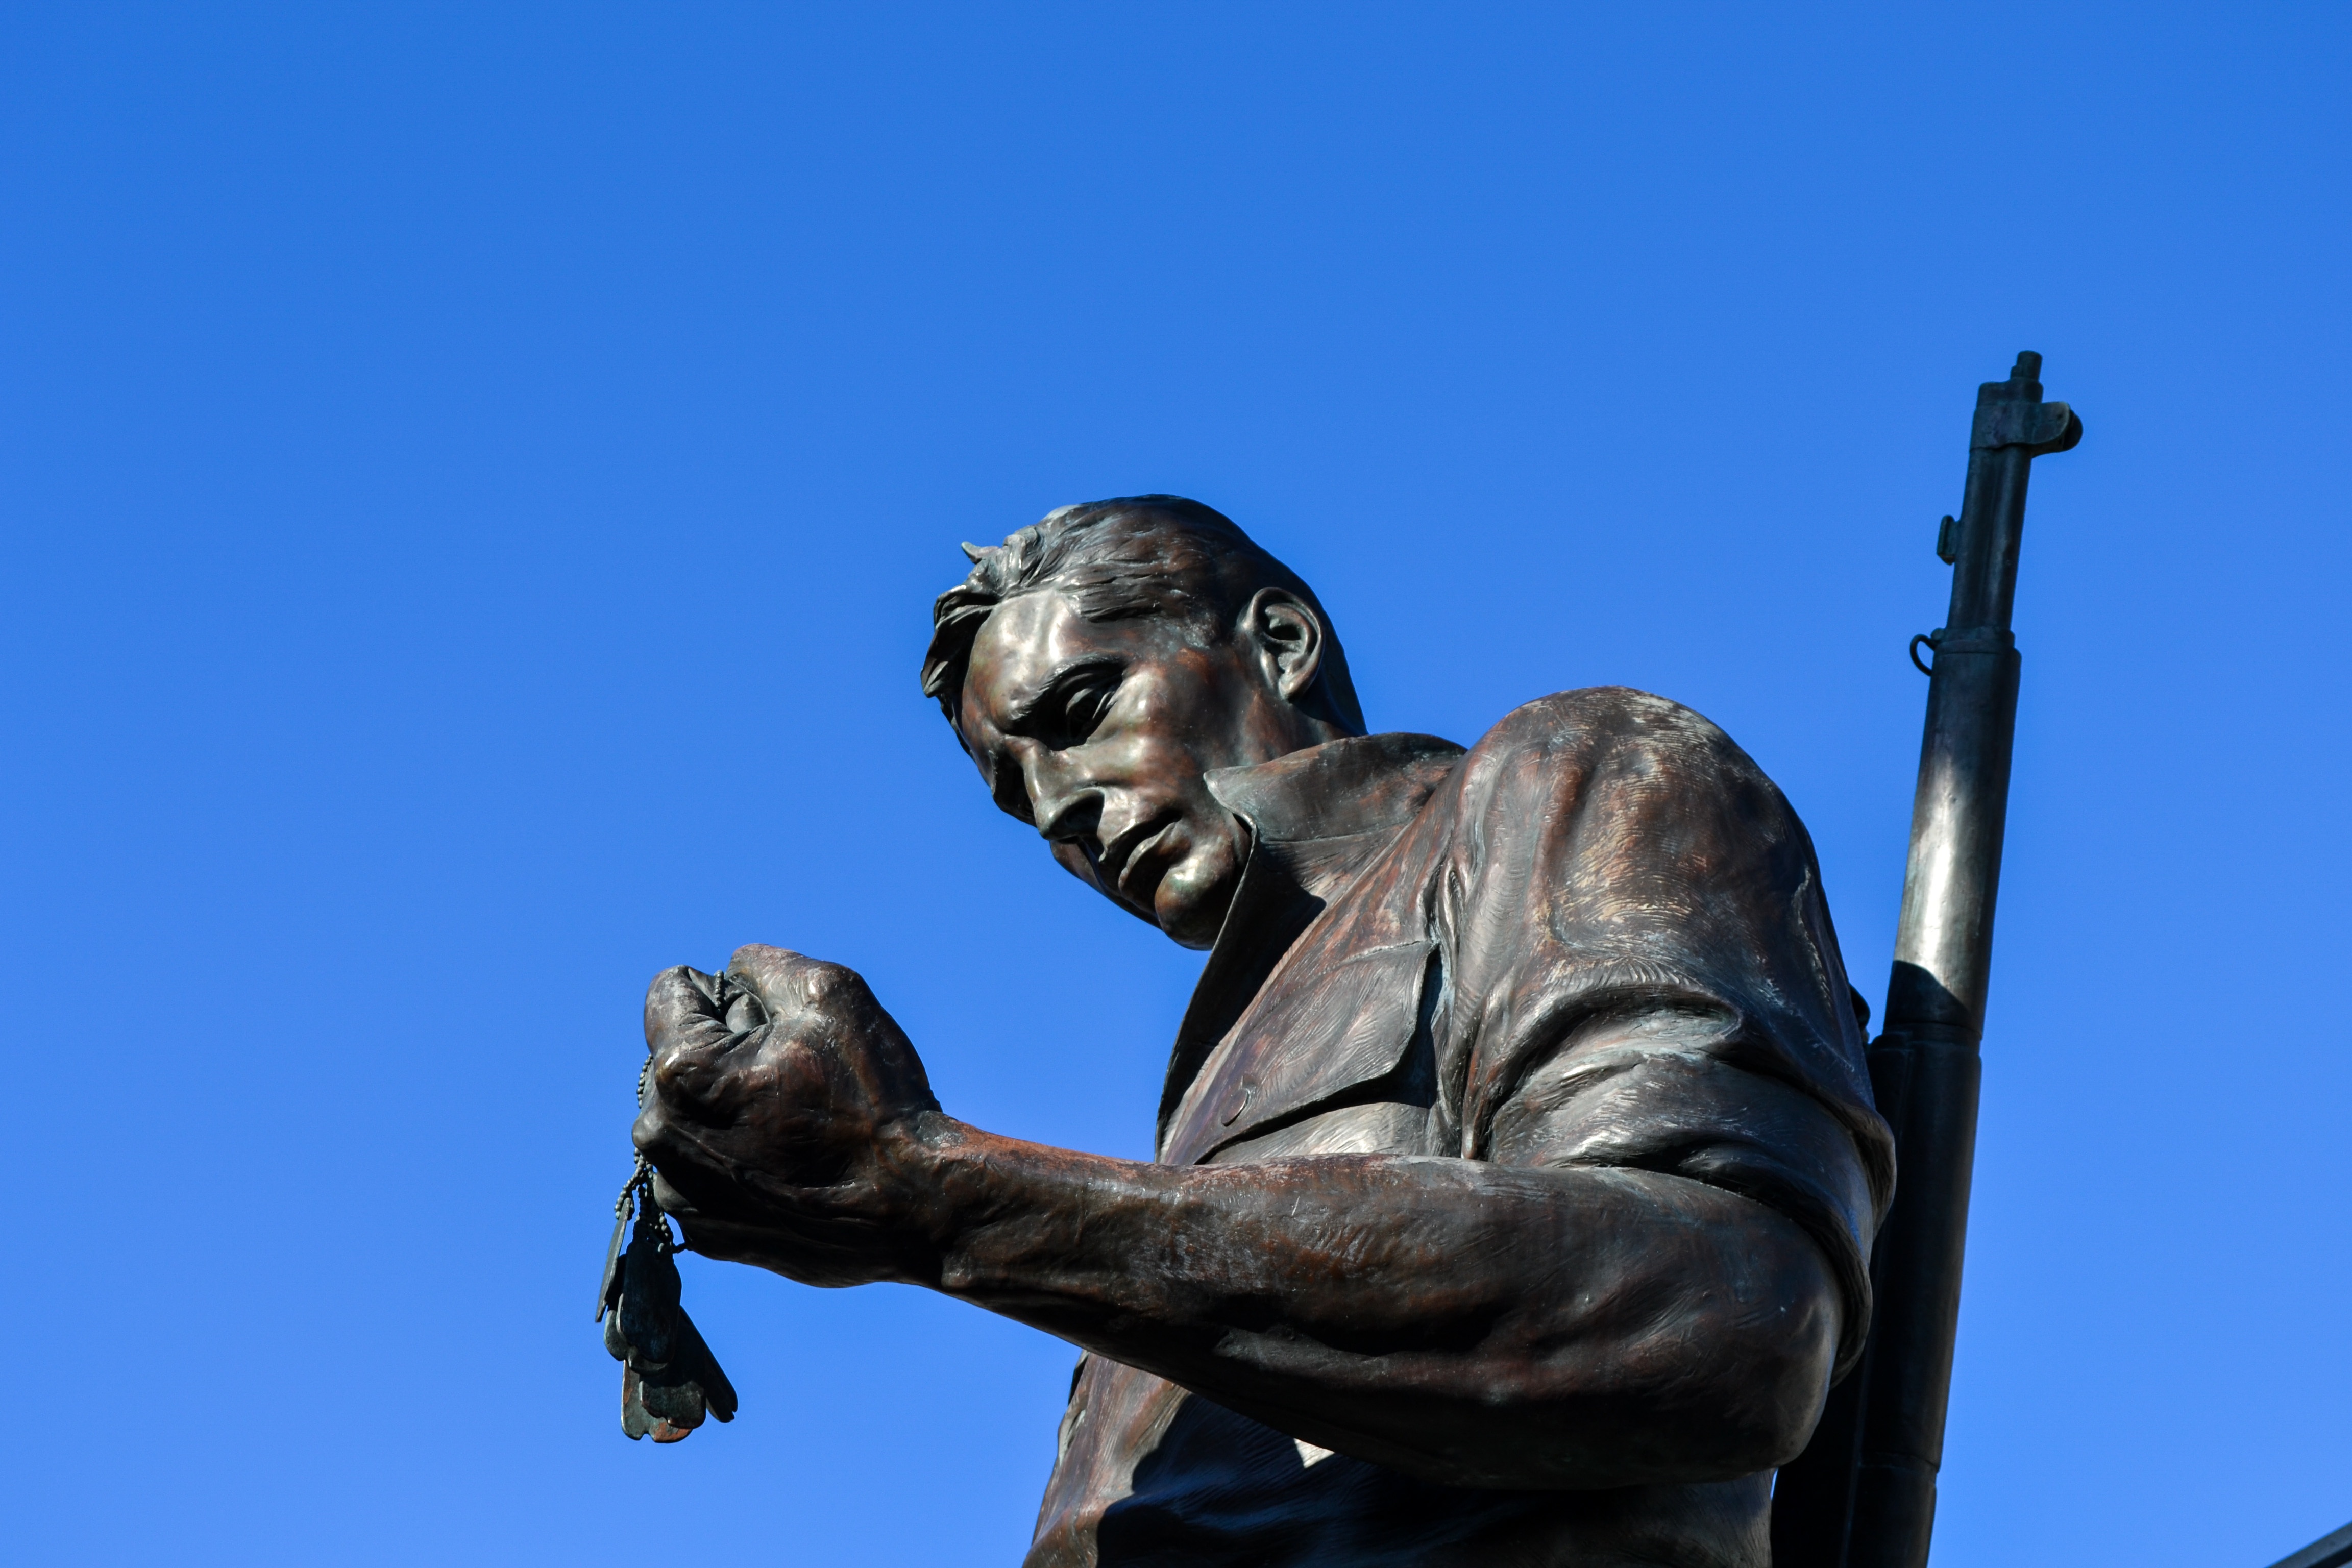
monument, statue, sculpture, art